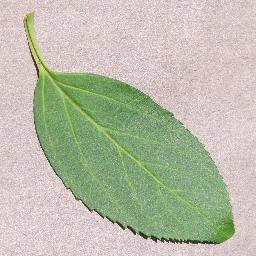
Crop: cherry
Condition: (including_sour)_healthy